Albert Pierrepoint

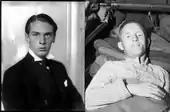
Two of those convicted of treason and hanged by Pierrepoint, John Amery "(left)" and William Joyce "(right)"

In late December 1932 Pierrepoint undertook his first execution. His uncle Tom had been contracted by the government of the Irish Free State for the hanging of Patrick McDermott, a young Irish farmer who had murdered his brother; Tom was free to select his own assistant as it was outside Britain, and took Pierrepoint with him. They travelled to the Mountjoy Prison, Dublin for the hanging. It was scheduled for 8:00 am, and took less than a minute to perform. Pierrepoint's job as assistant was to follow the prisoner onto the scaffold, bind the prisoner's legs together, then step back off the trapdoor before the lead executioner sprang the mechanism.